Peter Nigri

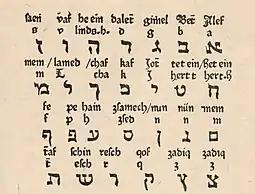
Hebrew alphabet. From Peter Niger's "Stern des Meschiah", 1477, 1646

Niger was an eminent theologian and preacher, and an orthodox disciple of Aquinas. In his theological works he mainly limits himself to the discussion of questions of logic and psychology.